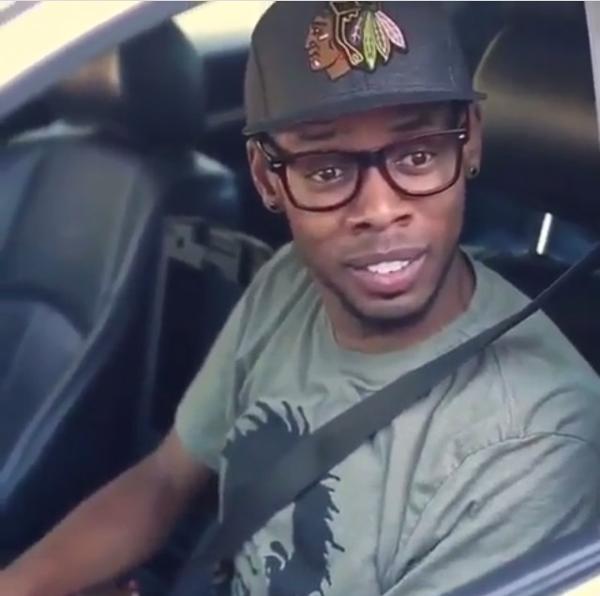
回答: レギュラー満タンで!